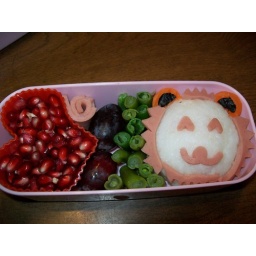
Pomegranate, dark purple grapes, green beans, lion onigiri and a bologna roll tucked in beside the pomegranate.